Dakota War of 1862

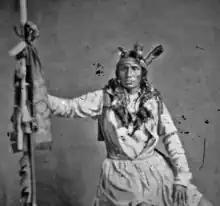
Little Crow, Dakota chief

When Minnesota became a state in 1858, representatives of several Dakota bands led by Little Crow traveled to Washington to negotiate about implementing the existing treaties. Instead, the Sioux lost the northern half of the reservation along the Minnesota River in the resulting 1858 Dakota Treaty. This loss was a major blow to the standing of Little Crow in the Dakota community.